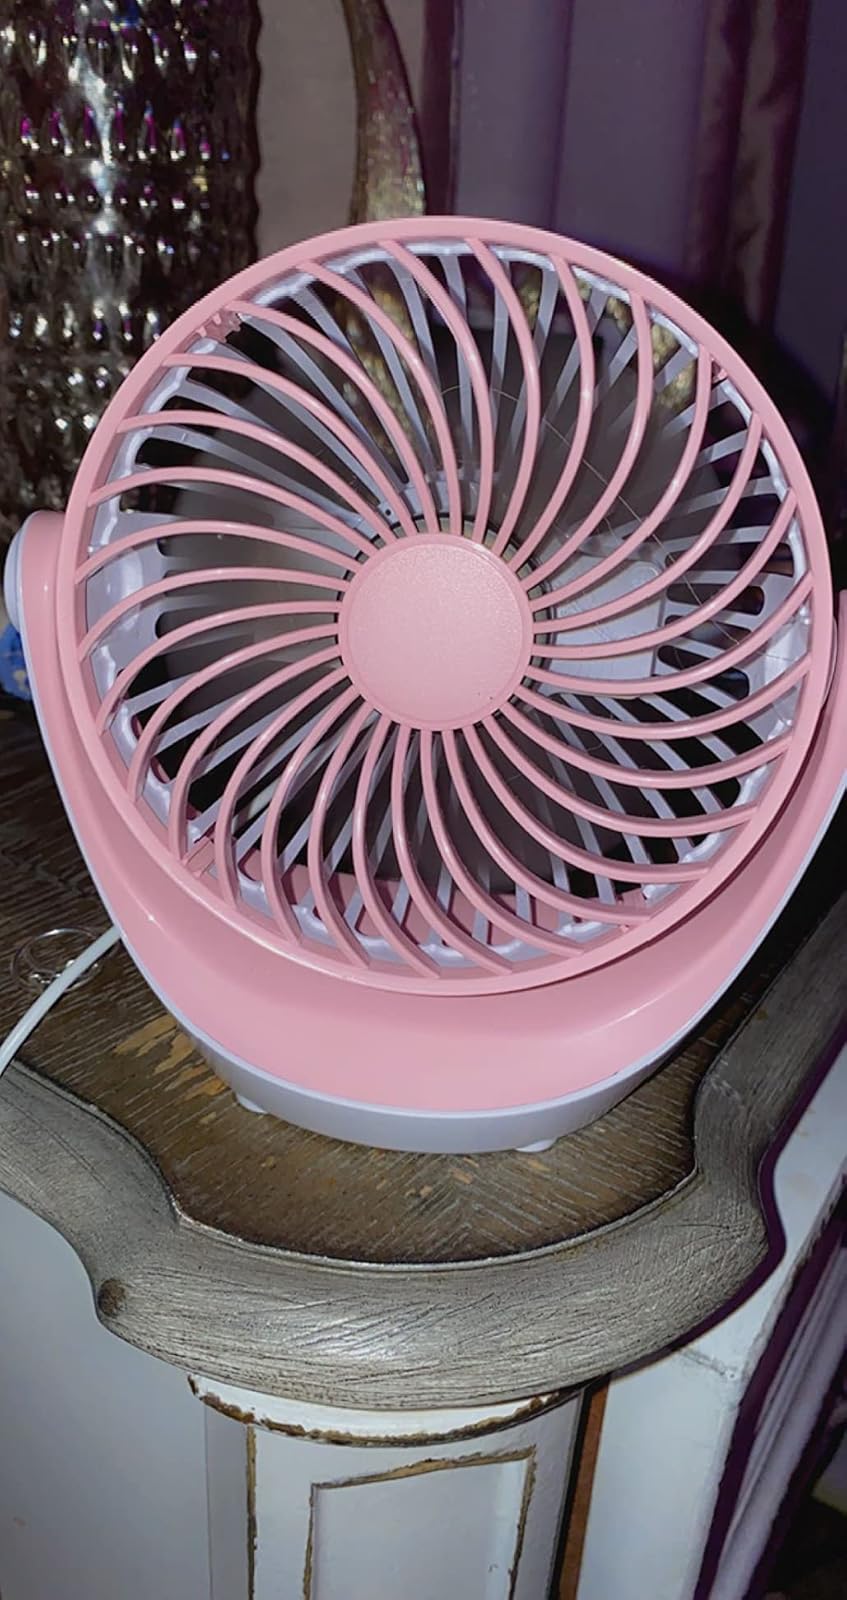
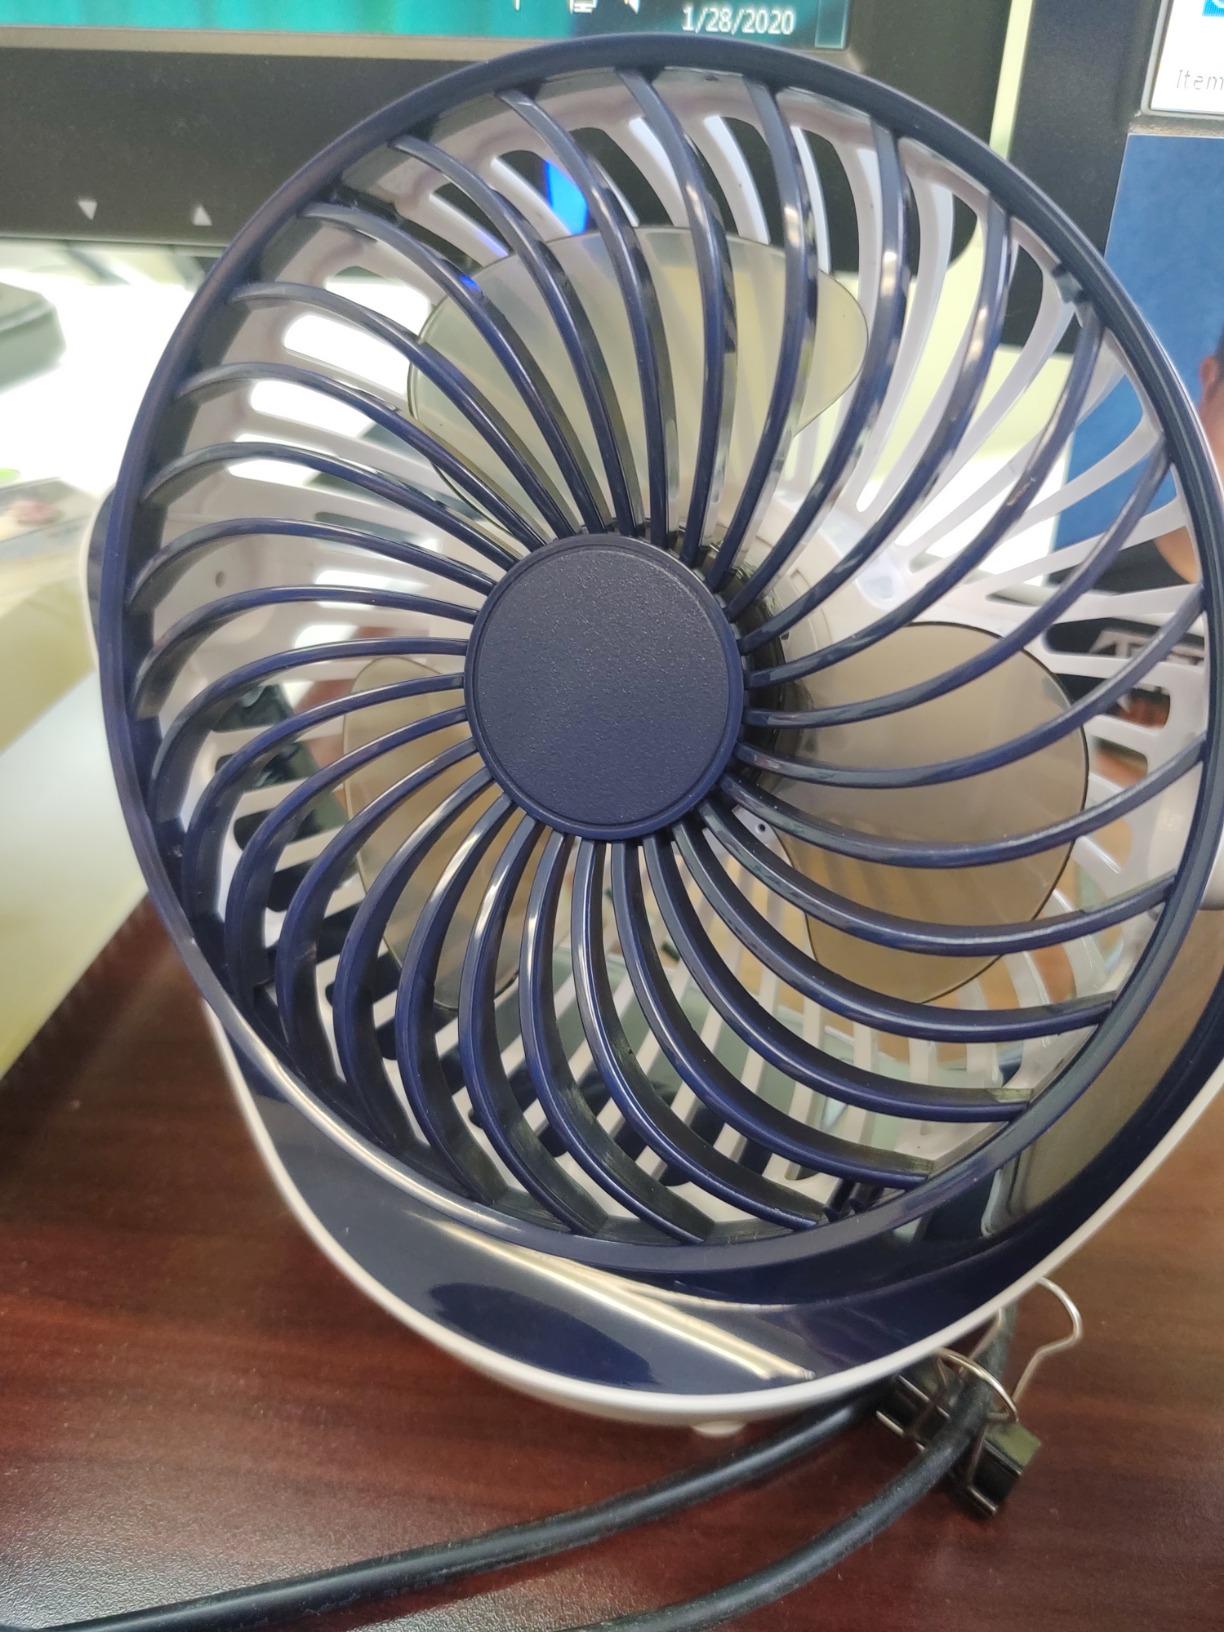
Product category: fan
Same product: no